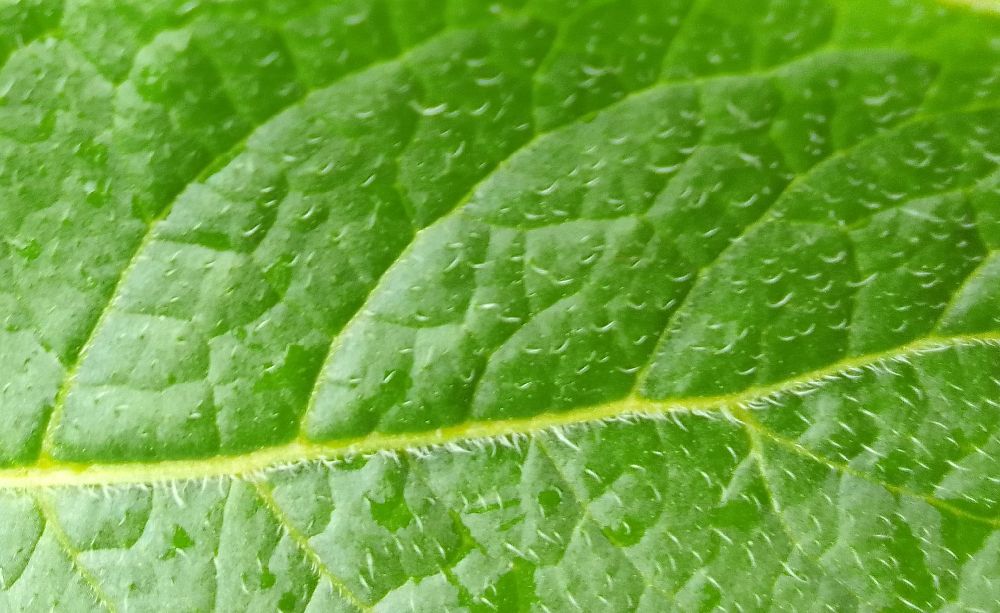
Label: Healthy